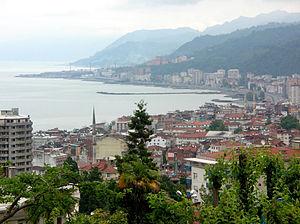
Rize est une ville de Turquie, préfecture de la province du même nom. Elle est située dans la région du Pont, entre le rivage de la mer Noire et la chaîne pontique. Sa population était estimée à 94 800 habitants en 2007.
La province de Rize est une des 81 provinces de la Turquie.
La Coupe du monde de football des moins de 20 ans 2013 est la dix-neuvième édition de la Coupe du monde de football des moins de 20 ans et réunit 24 équipes en Turquie du 21 juin au 13 juillet 2013.
Le Stade Çaykur Didi est un stade situé dans la ville de Rize en Turquie. Terrain d'accueil du Çaykur Rizespor, il est principalement utilisé pour le football. Le stade possède une capacité de 15 558 spectateurs.